Dorothy Shakespear

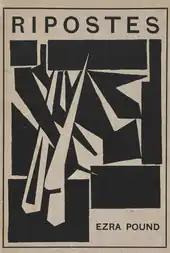
Cover of "Ripostes" designed by Dorothy Shakespear

Dorothy and Pound moved into an apartment at 5 Holland Place, with Hilda Doolittle, recently married to Richard Aldington, living in the adjacent apartment. Hilda was shocked and hurt when Pound married Dorothy, and even more shocked to find he rented the apartment opposite at Holland Place. She and Dorothy were not on friendly terms, with Hilda writing of her, "she is unbearably critical and never has been known to make a warm friend with a man or woman. She loathes (she says) children! However, that may be a little pose. She is a bit addictive to little mannerisms. I don't think she can be poignantly sensitive or she would never have stuck Ezra." When Dorothy came to [?] in the small apartment, she refused to cook—ever. In fact, she never cooked until she was forced to during World War II. Pound cooked in the larger room and worked in a small, better-lit room. He made furniture for the apartment where they stayed until 1919.